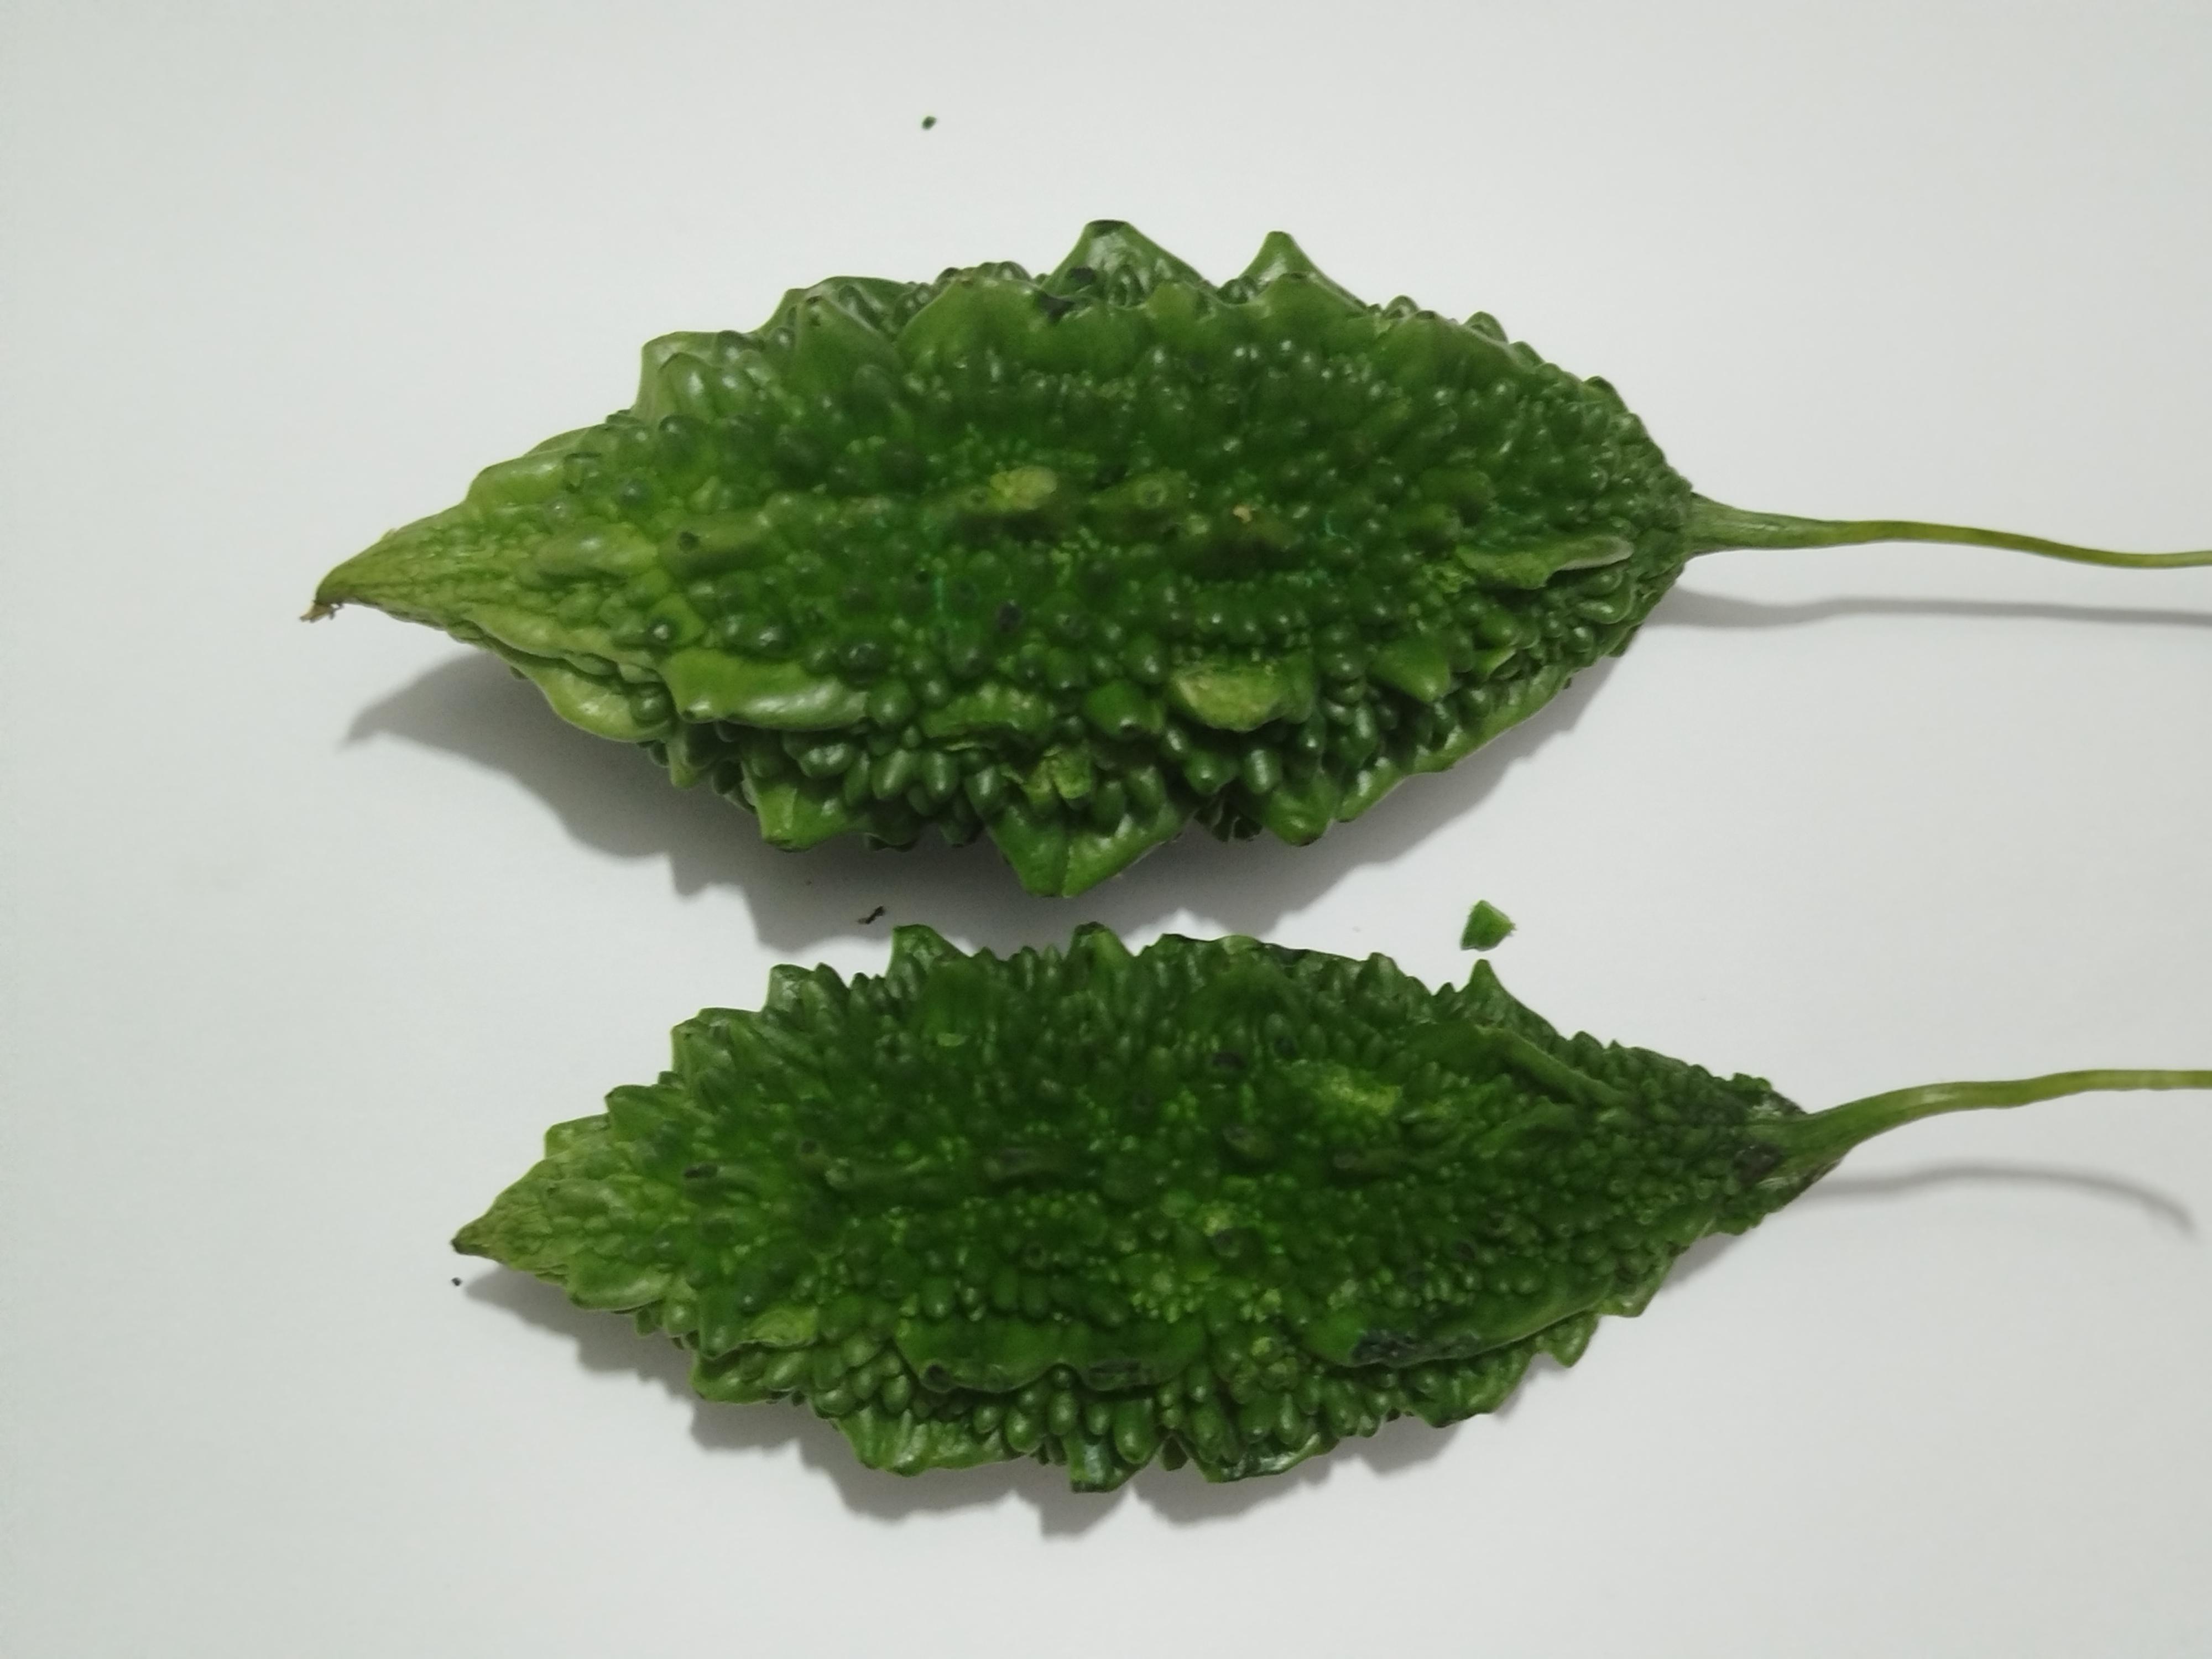
Label: Bitter melon